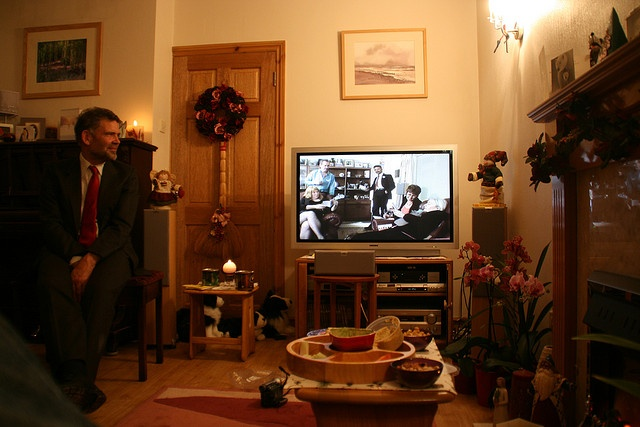
A man in suit and tie sitting in living room with a television.
A man in a suit sitting on a chair in a living room watching T.V.
A small, warmly-lit living room holds a large TV which a smiling man is turned to look at.
A man sitting in a room watching a television.
a man seated in a living room watching a television